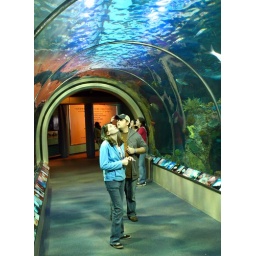
The fish are swimming over our heads.